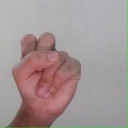
अक्षर: स